Lilliesleaf

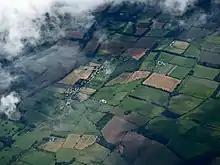
Lilliesleaf from the air

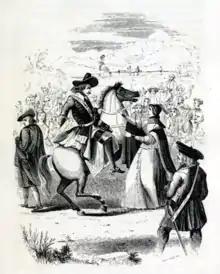
Sheriff confronted by his sister at a Blackadder conventicle on Lilliesleaf Moor. Robert Bennet of Chesters was in the crowd and sent the people home; they did not dismiss at the threats of the soldiers.

To the north of Lilliesleaf is the Ale Water which runs east to west. To the east of the village is the sports field and where the Ale runs beside it, lies "Postie's Pool." The legend of this pool, passed from child to child in the village, states that a local postie used to ford the river here on the way to the Riddell estate. One day he was crossing the river when he became entangled in the weeds in the pool and drowned. The pool was a popular place during the 1990s for people to cool off during hot weather.